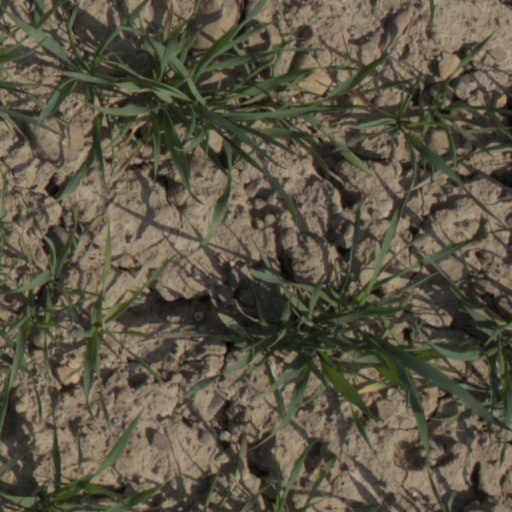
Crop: wheat